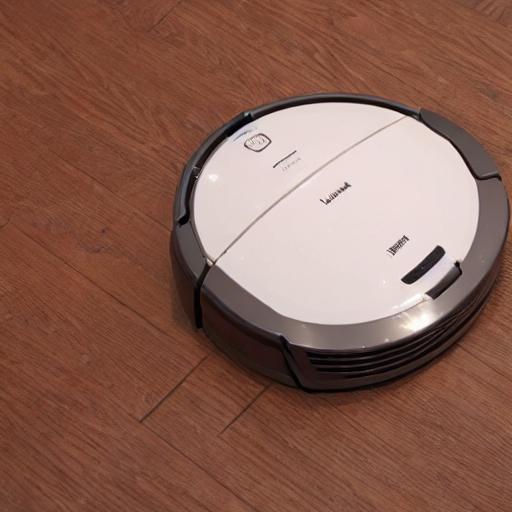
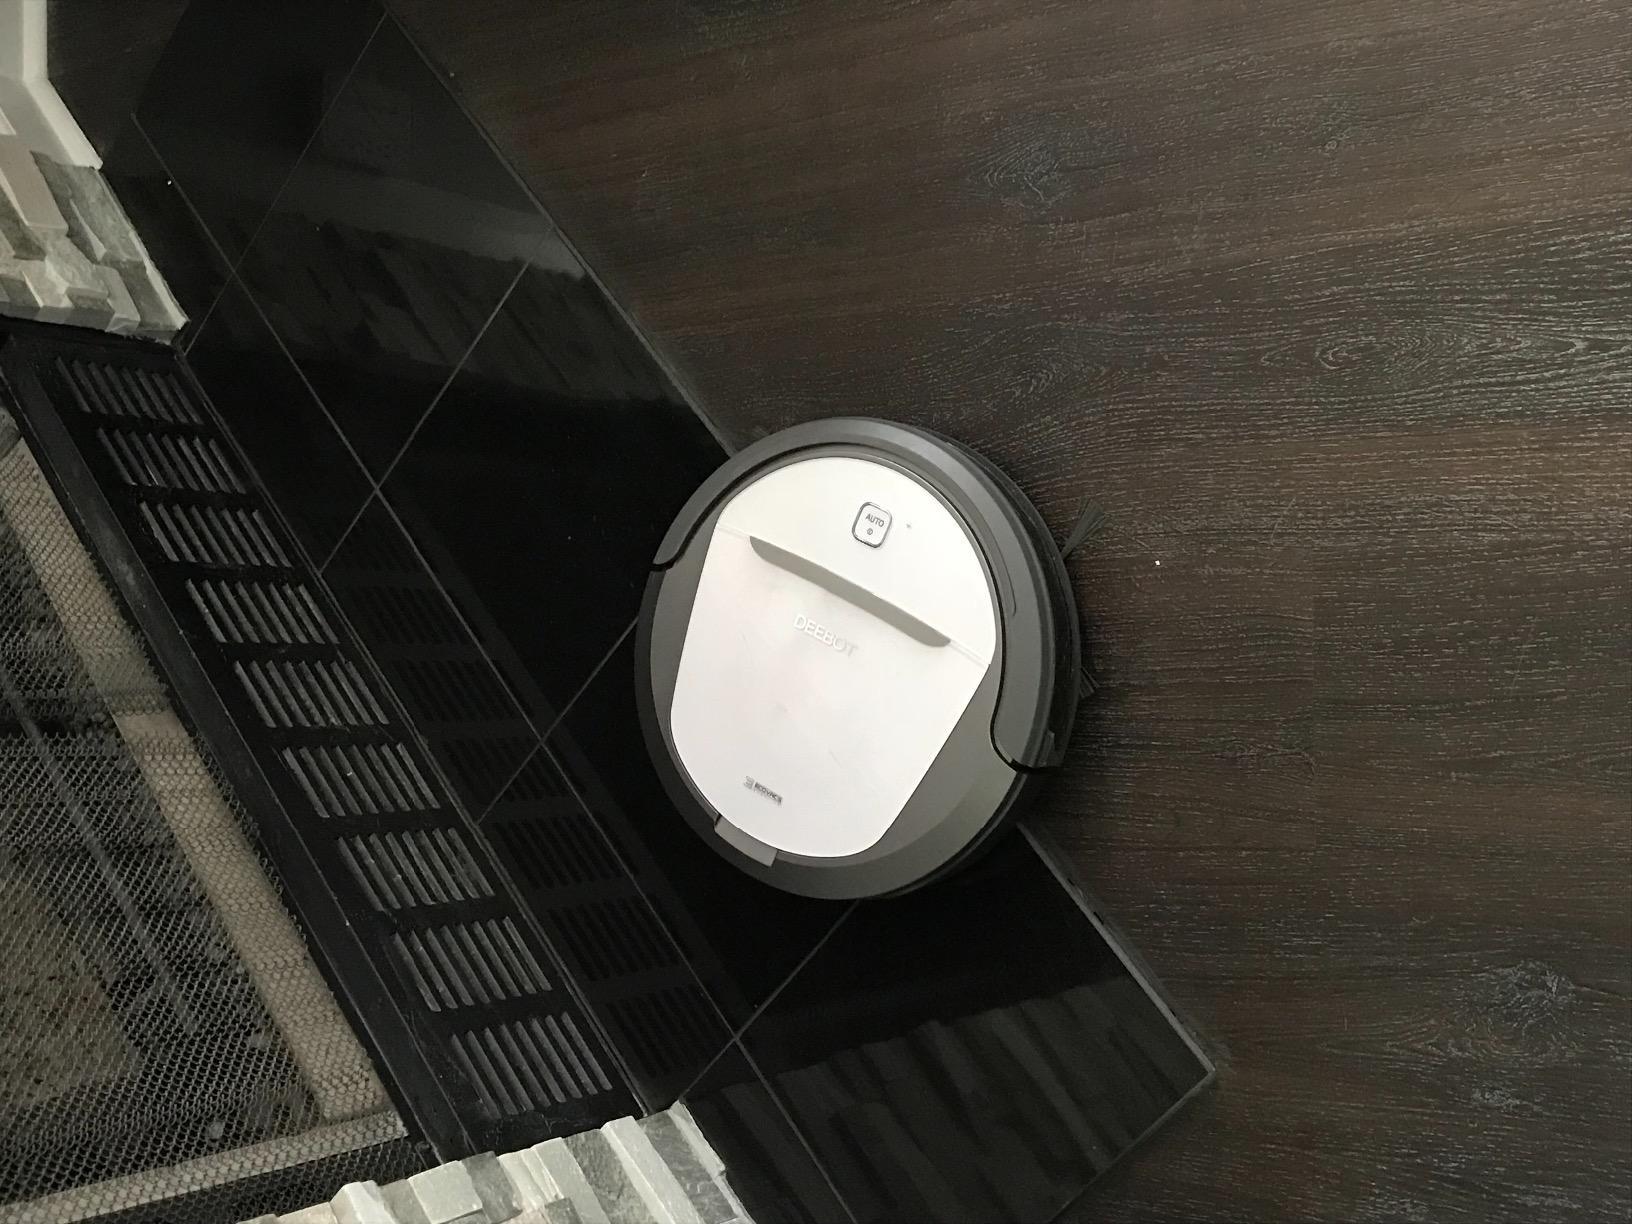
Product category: items_vacuum
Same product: no